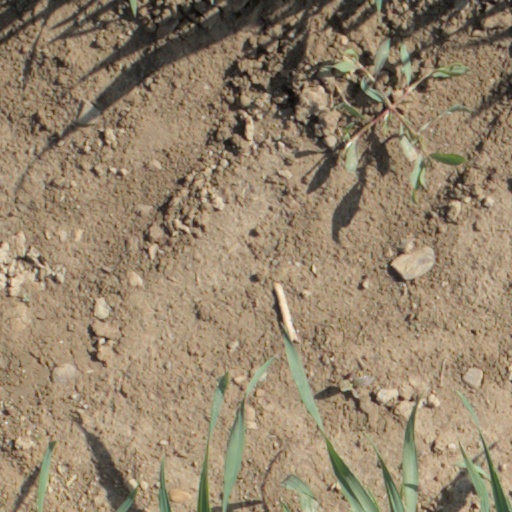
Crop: wheat